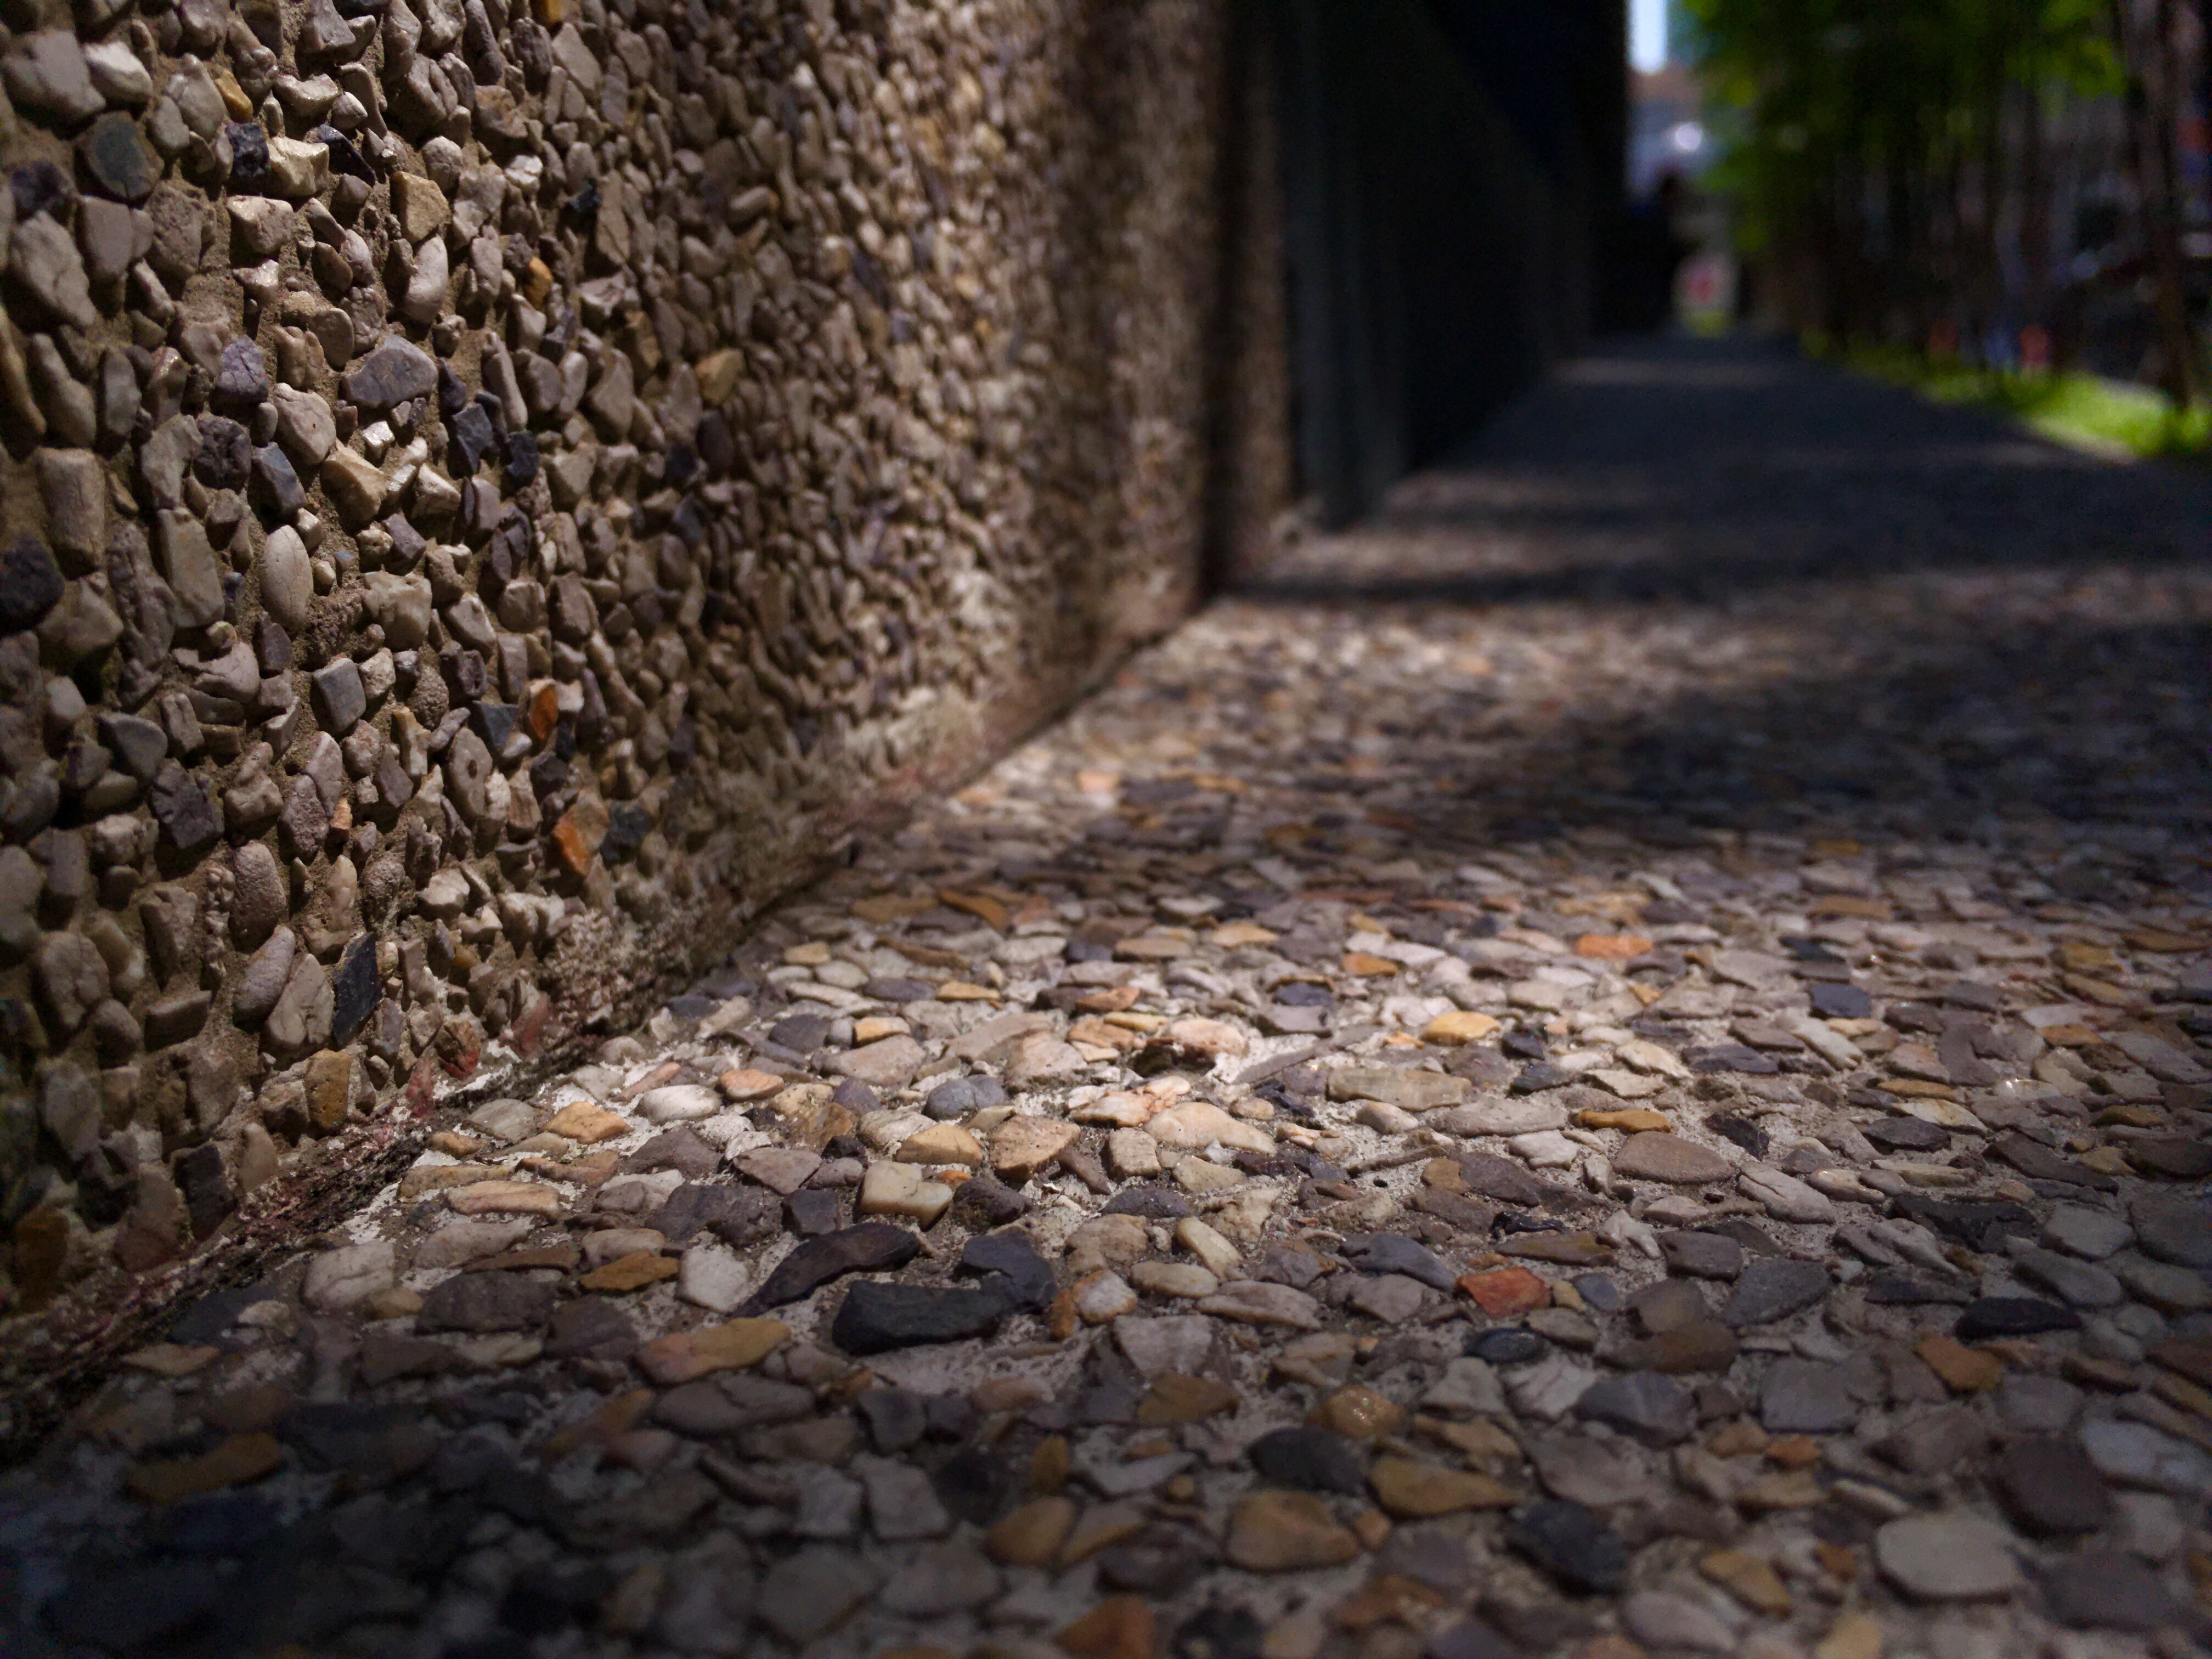
tree, path, rock, wood, road, street, sunlight, leaf, sidewalk, alley, cobblestone, shade, wall, asphalt, autumn, soil, brick, season, stones, infrastructure, rocky road, flooring, road surface, the wall, a faint light